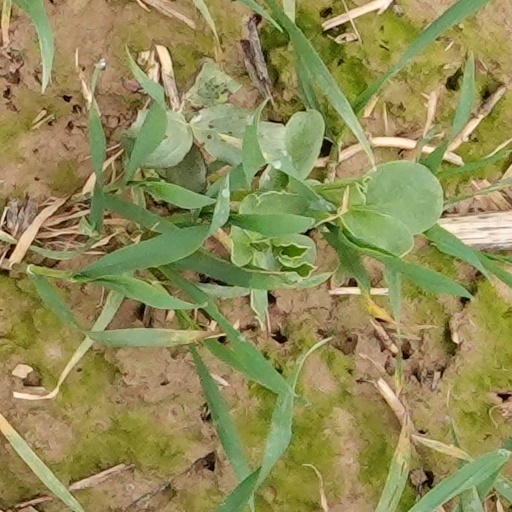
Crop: wheat